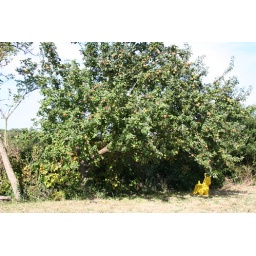
The yellow plastic horse waiting for a child under the apple tree.